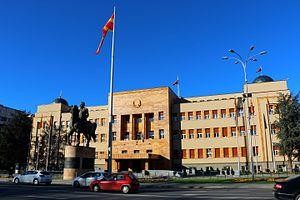
L’Assemblée de Macédoine du Nord est le parlement monocaméral de la république de Macédoine du Nord.
Le Palais de l'Assemblée est un bâtiment emblématique du centre de Skopje, construit en 1938, lorsque la Macédoine du Nord faisait partie du Royaume de Yougoslavie. À l'origine destiné à abriter l'administration de la Banovine du Vardar, il a accueilli en 1944 les organes de la nouvelle République socialiste de Macédoine. Depuis 1991 et l'indépendance du pays, il abrite l'Assemblée de Macédoine du Nord et le cabinet du Président de la République.